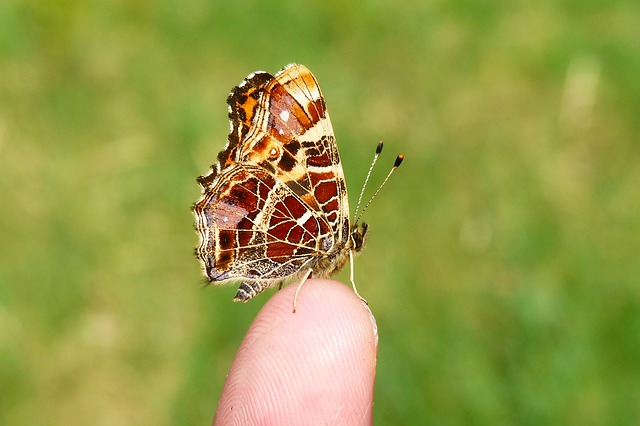
Label: butterfly